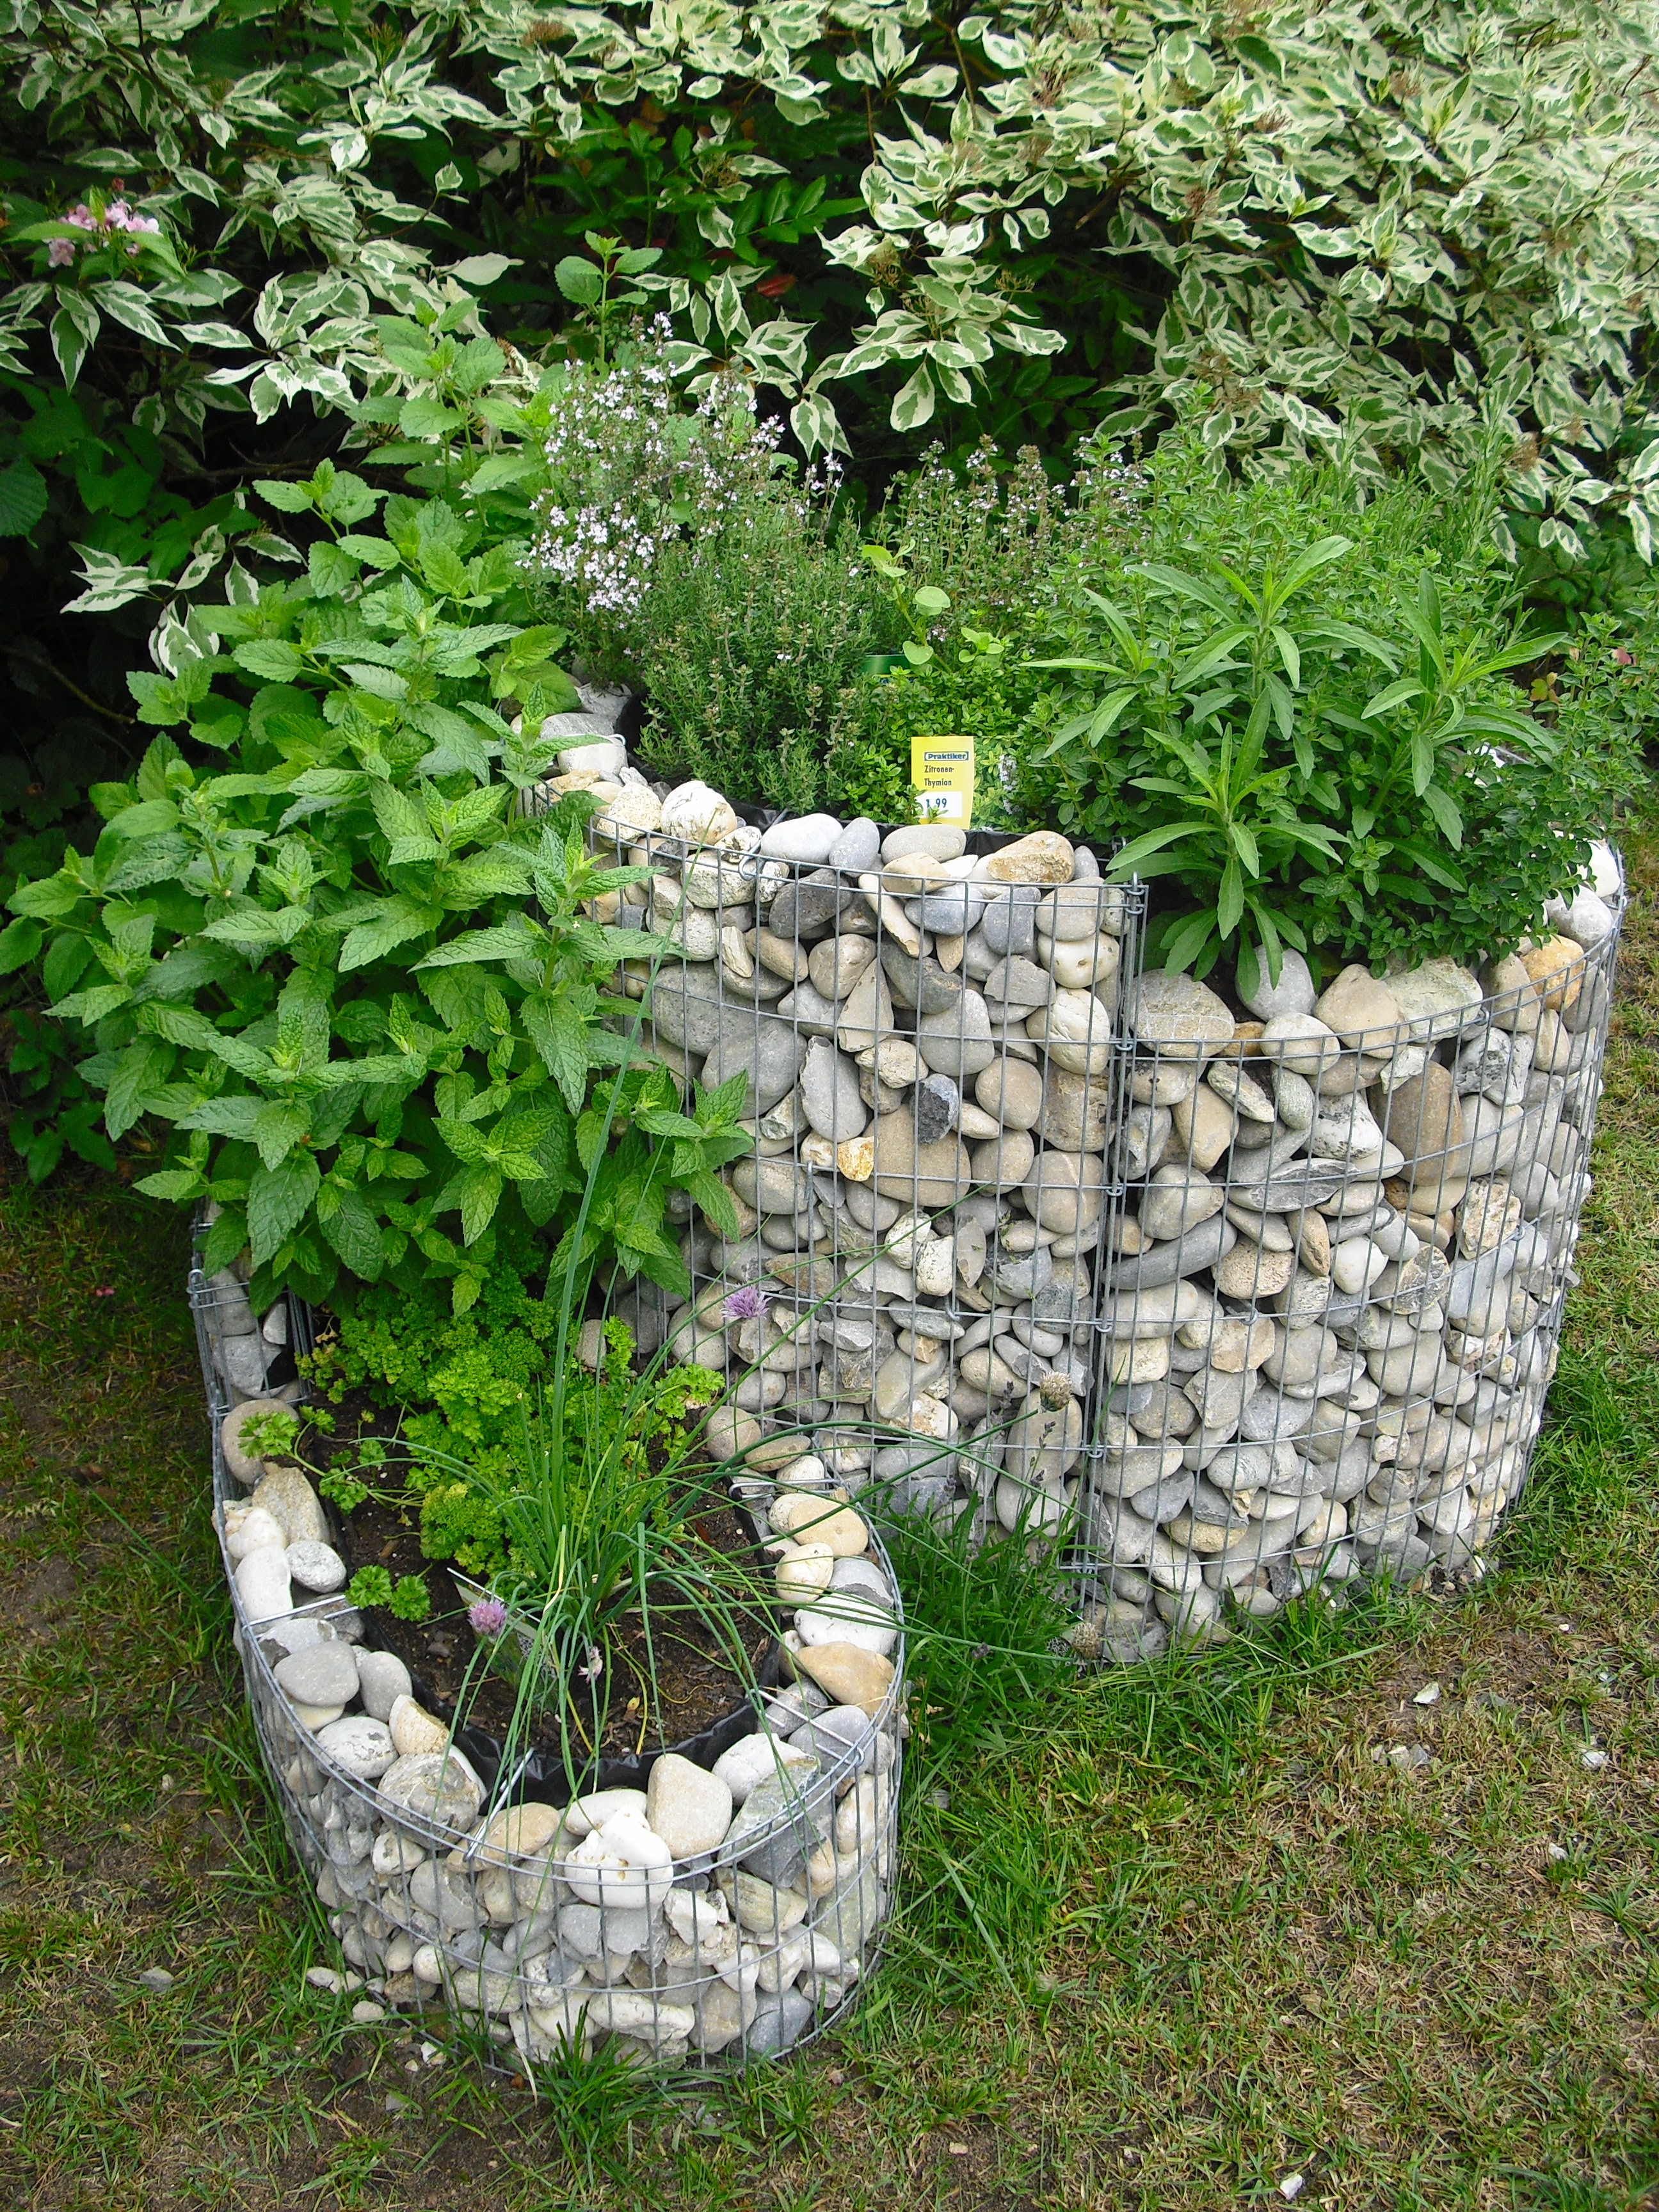
nature, grass, plant, lawn, flower, walkway, summer, pond, backyard, stone wall, garden, landscaping, shrub, yard, chives, herbs, aromatic herbs, landscape architect, cabbage worm